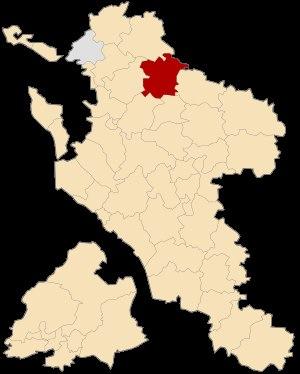
Surgères est une commune du Sud-Ouest de la France, située dans le département de la Charente-Maritime, en région Nouvelle-Aquitaine. Ses habitants sont appelés les Surgériens.
Le canton de Surgères est une division administrative française située dans le département de la Charente-Maritime et la région Nouvelle-Aquitaine.